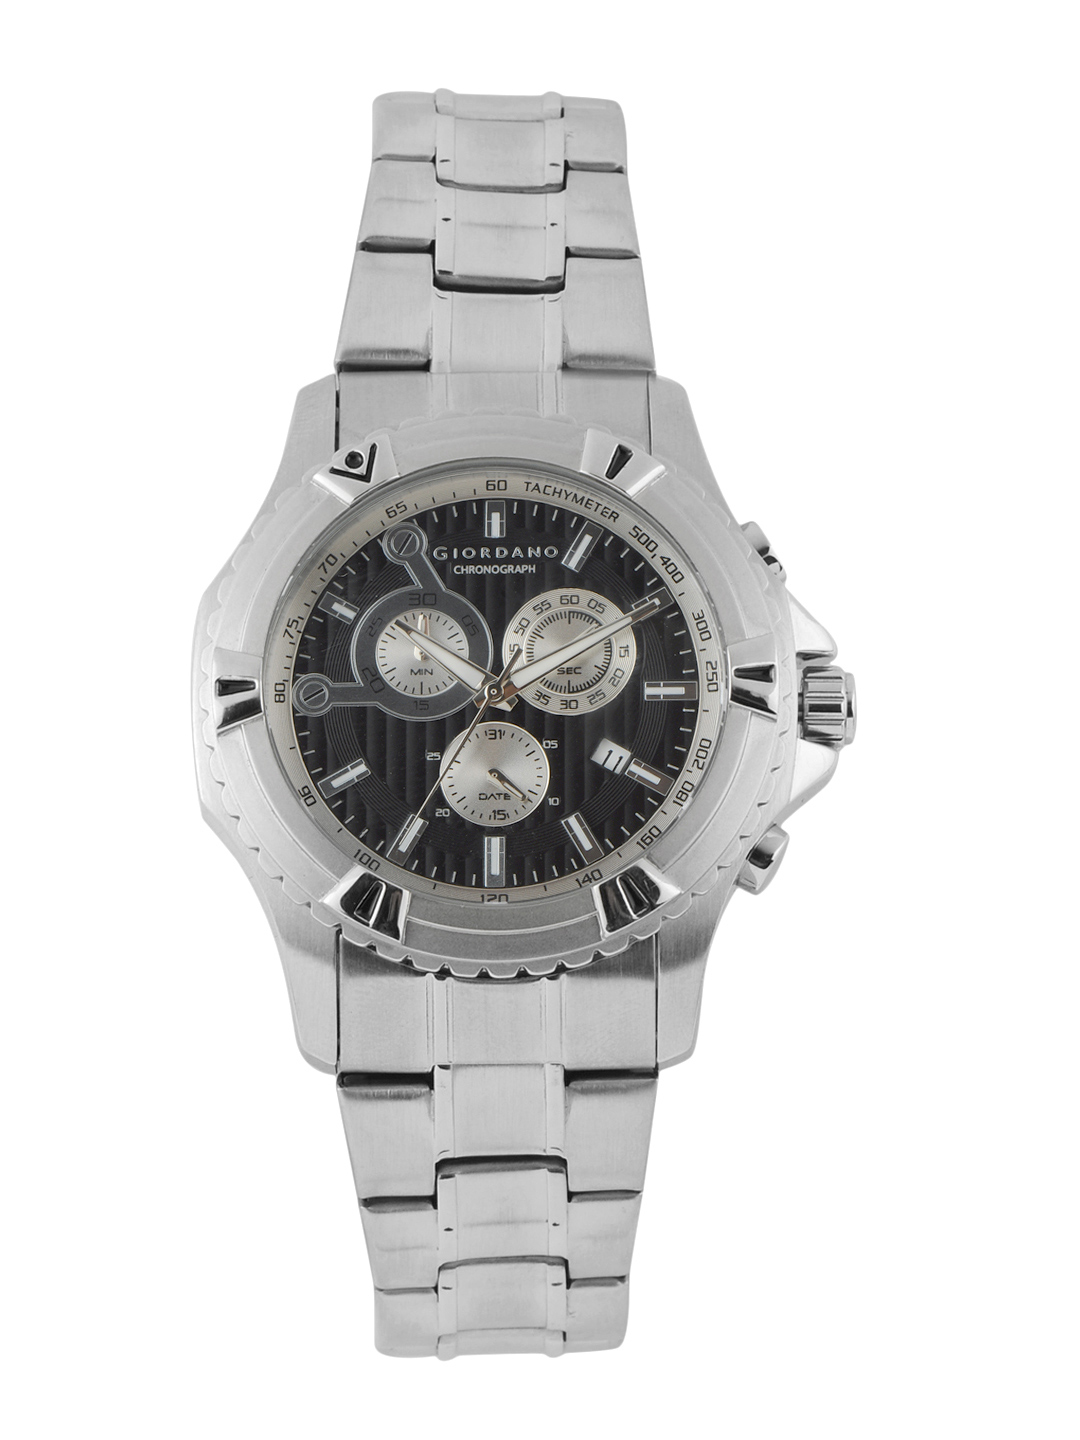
Giordano Men Black Dial Watch
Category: Accessories / Watches / Watches
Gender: Men
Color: Black
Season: Winter 2016
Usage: Smart Casual